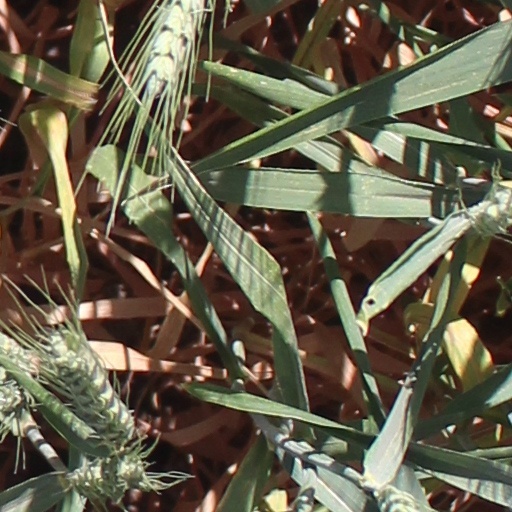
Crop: wheat